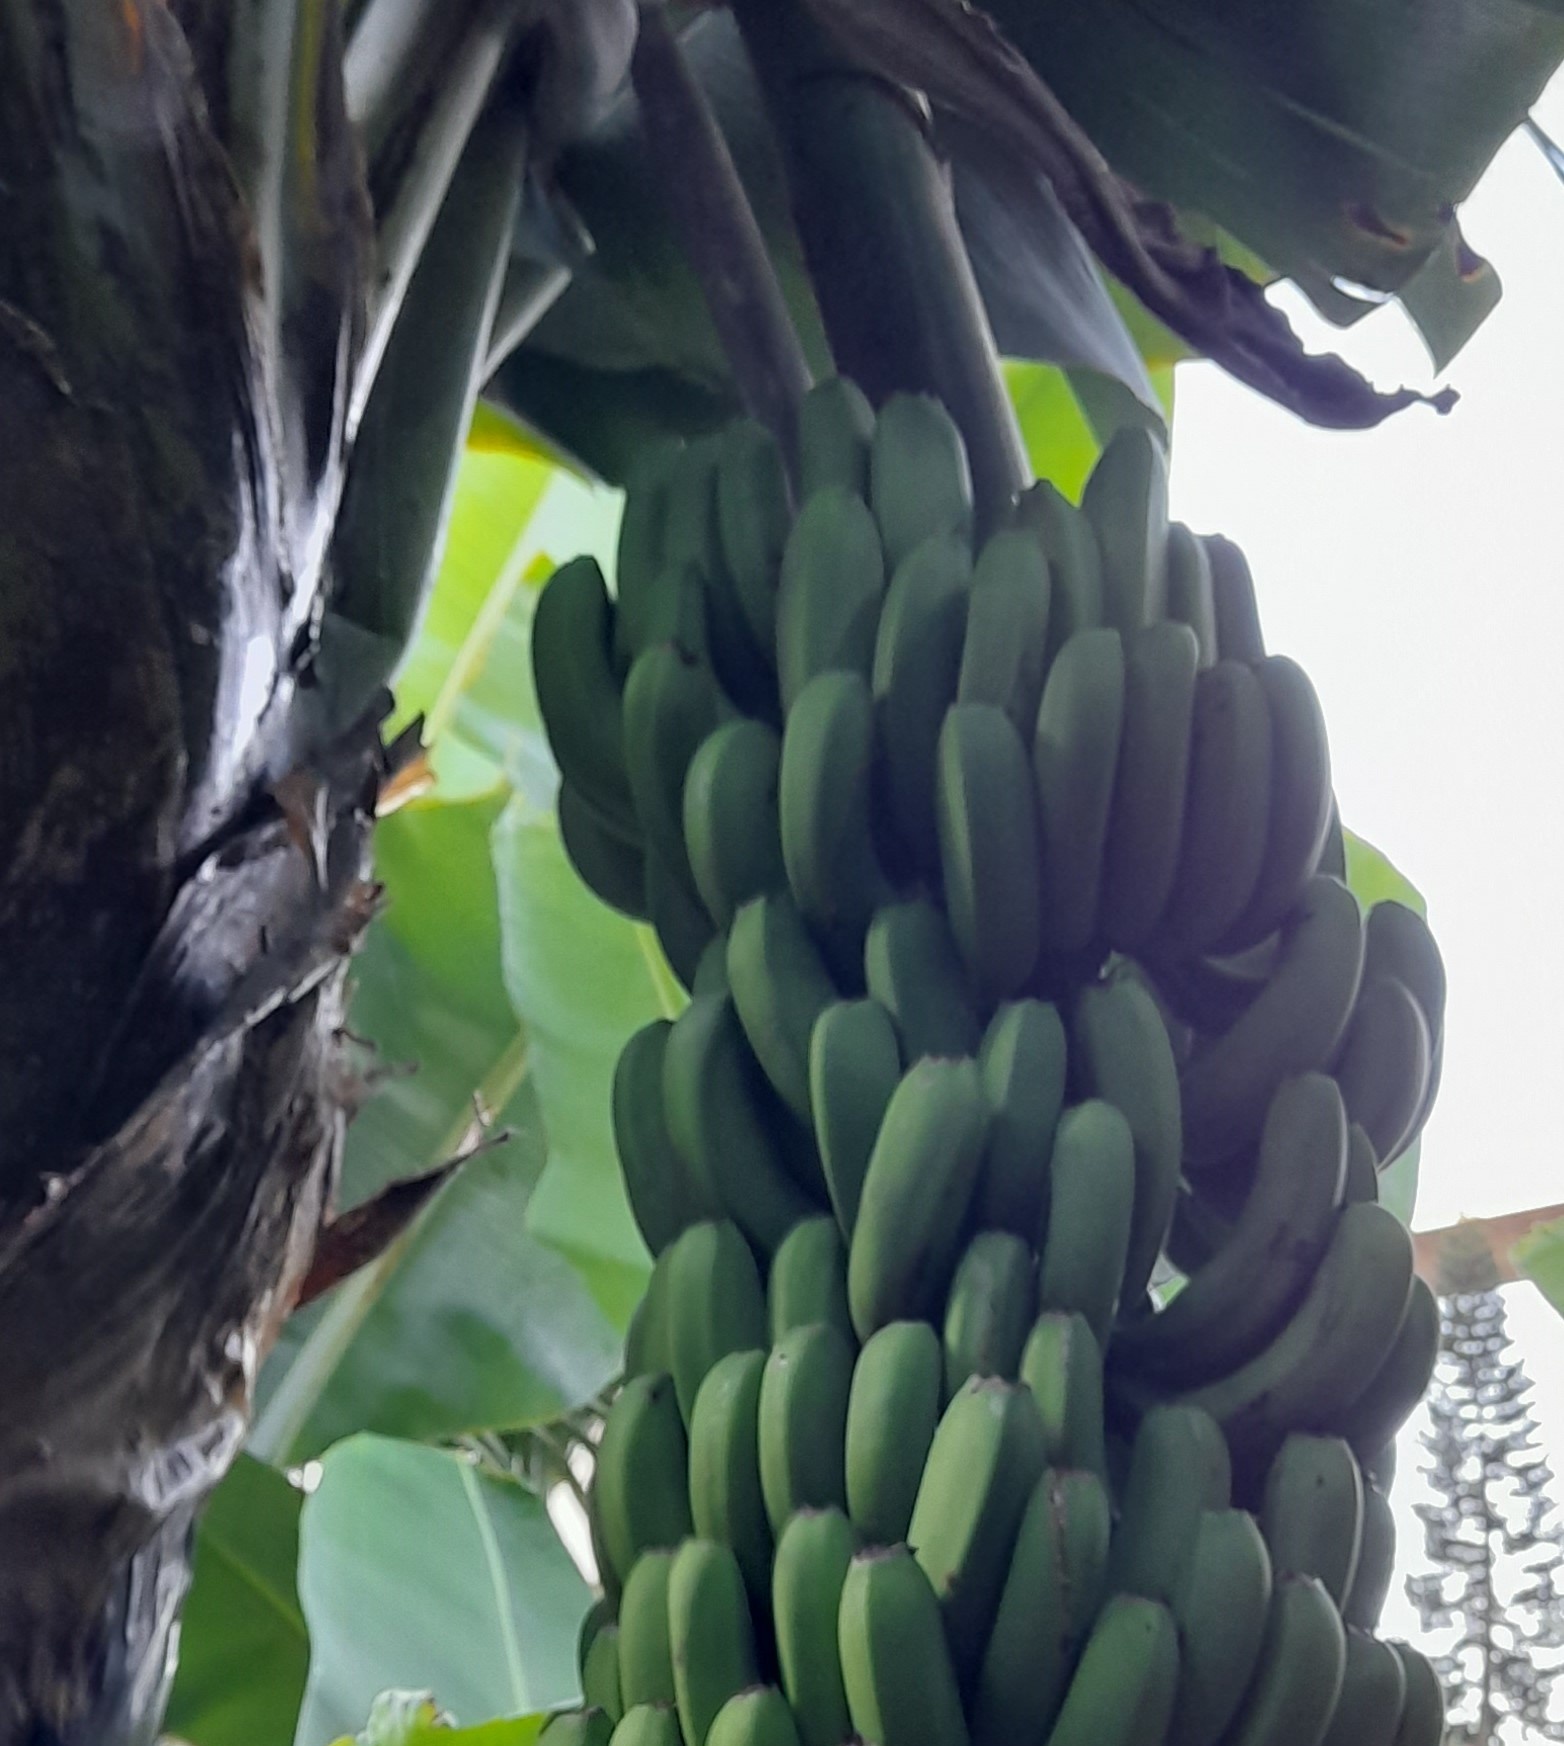
Label: Keep